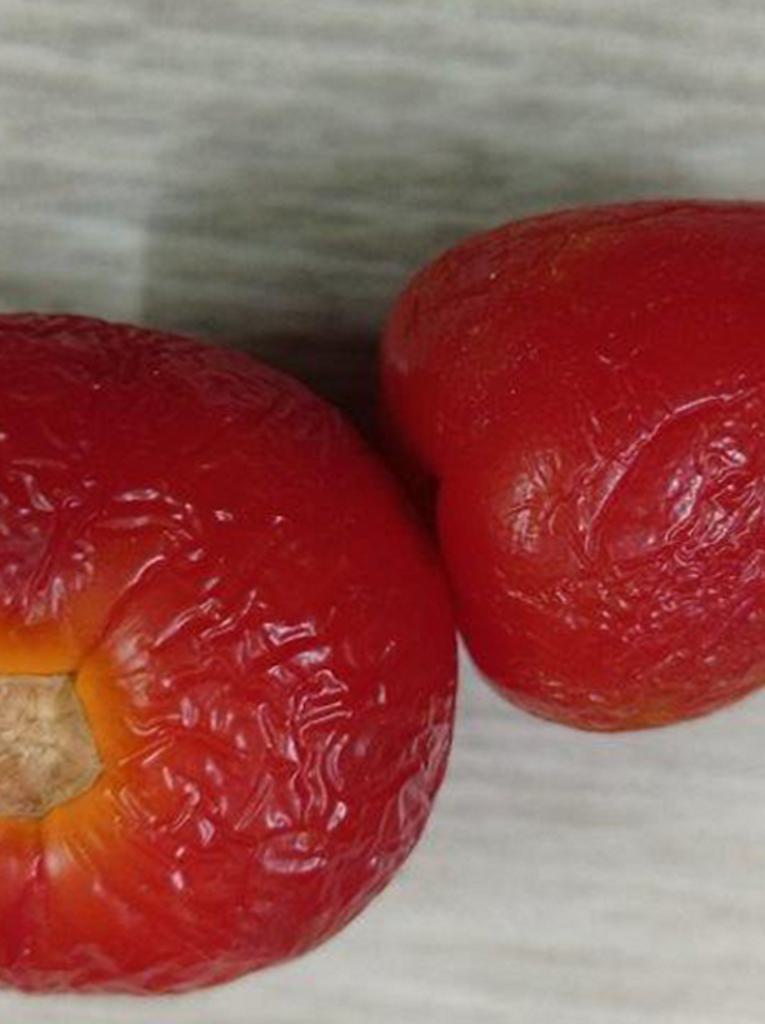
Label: Rotten